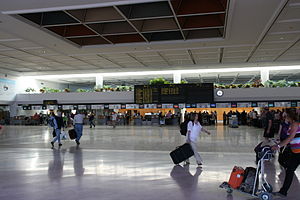
Lanzarote Lufthavn / Galleri
Lanzarote Lufthavn er en lufthavn i Spanien. Den er beliggende ved San Bartolomé, fem kilometer sydvest for Arrecife på øen Lanzarote ved de Kanariske Øer.